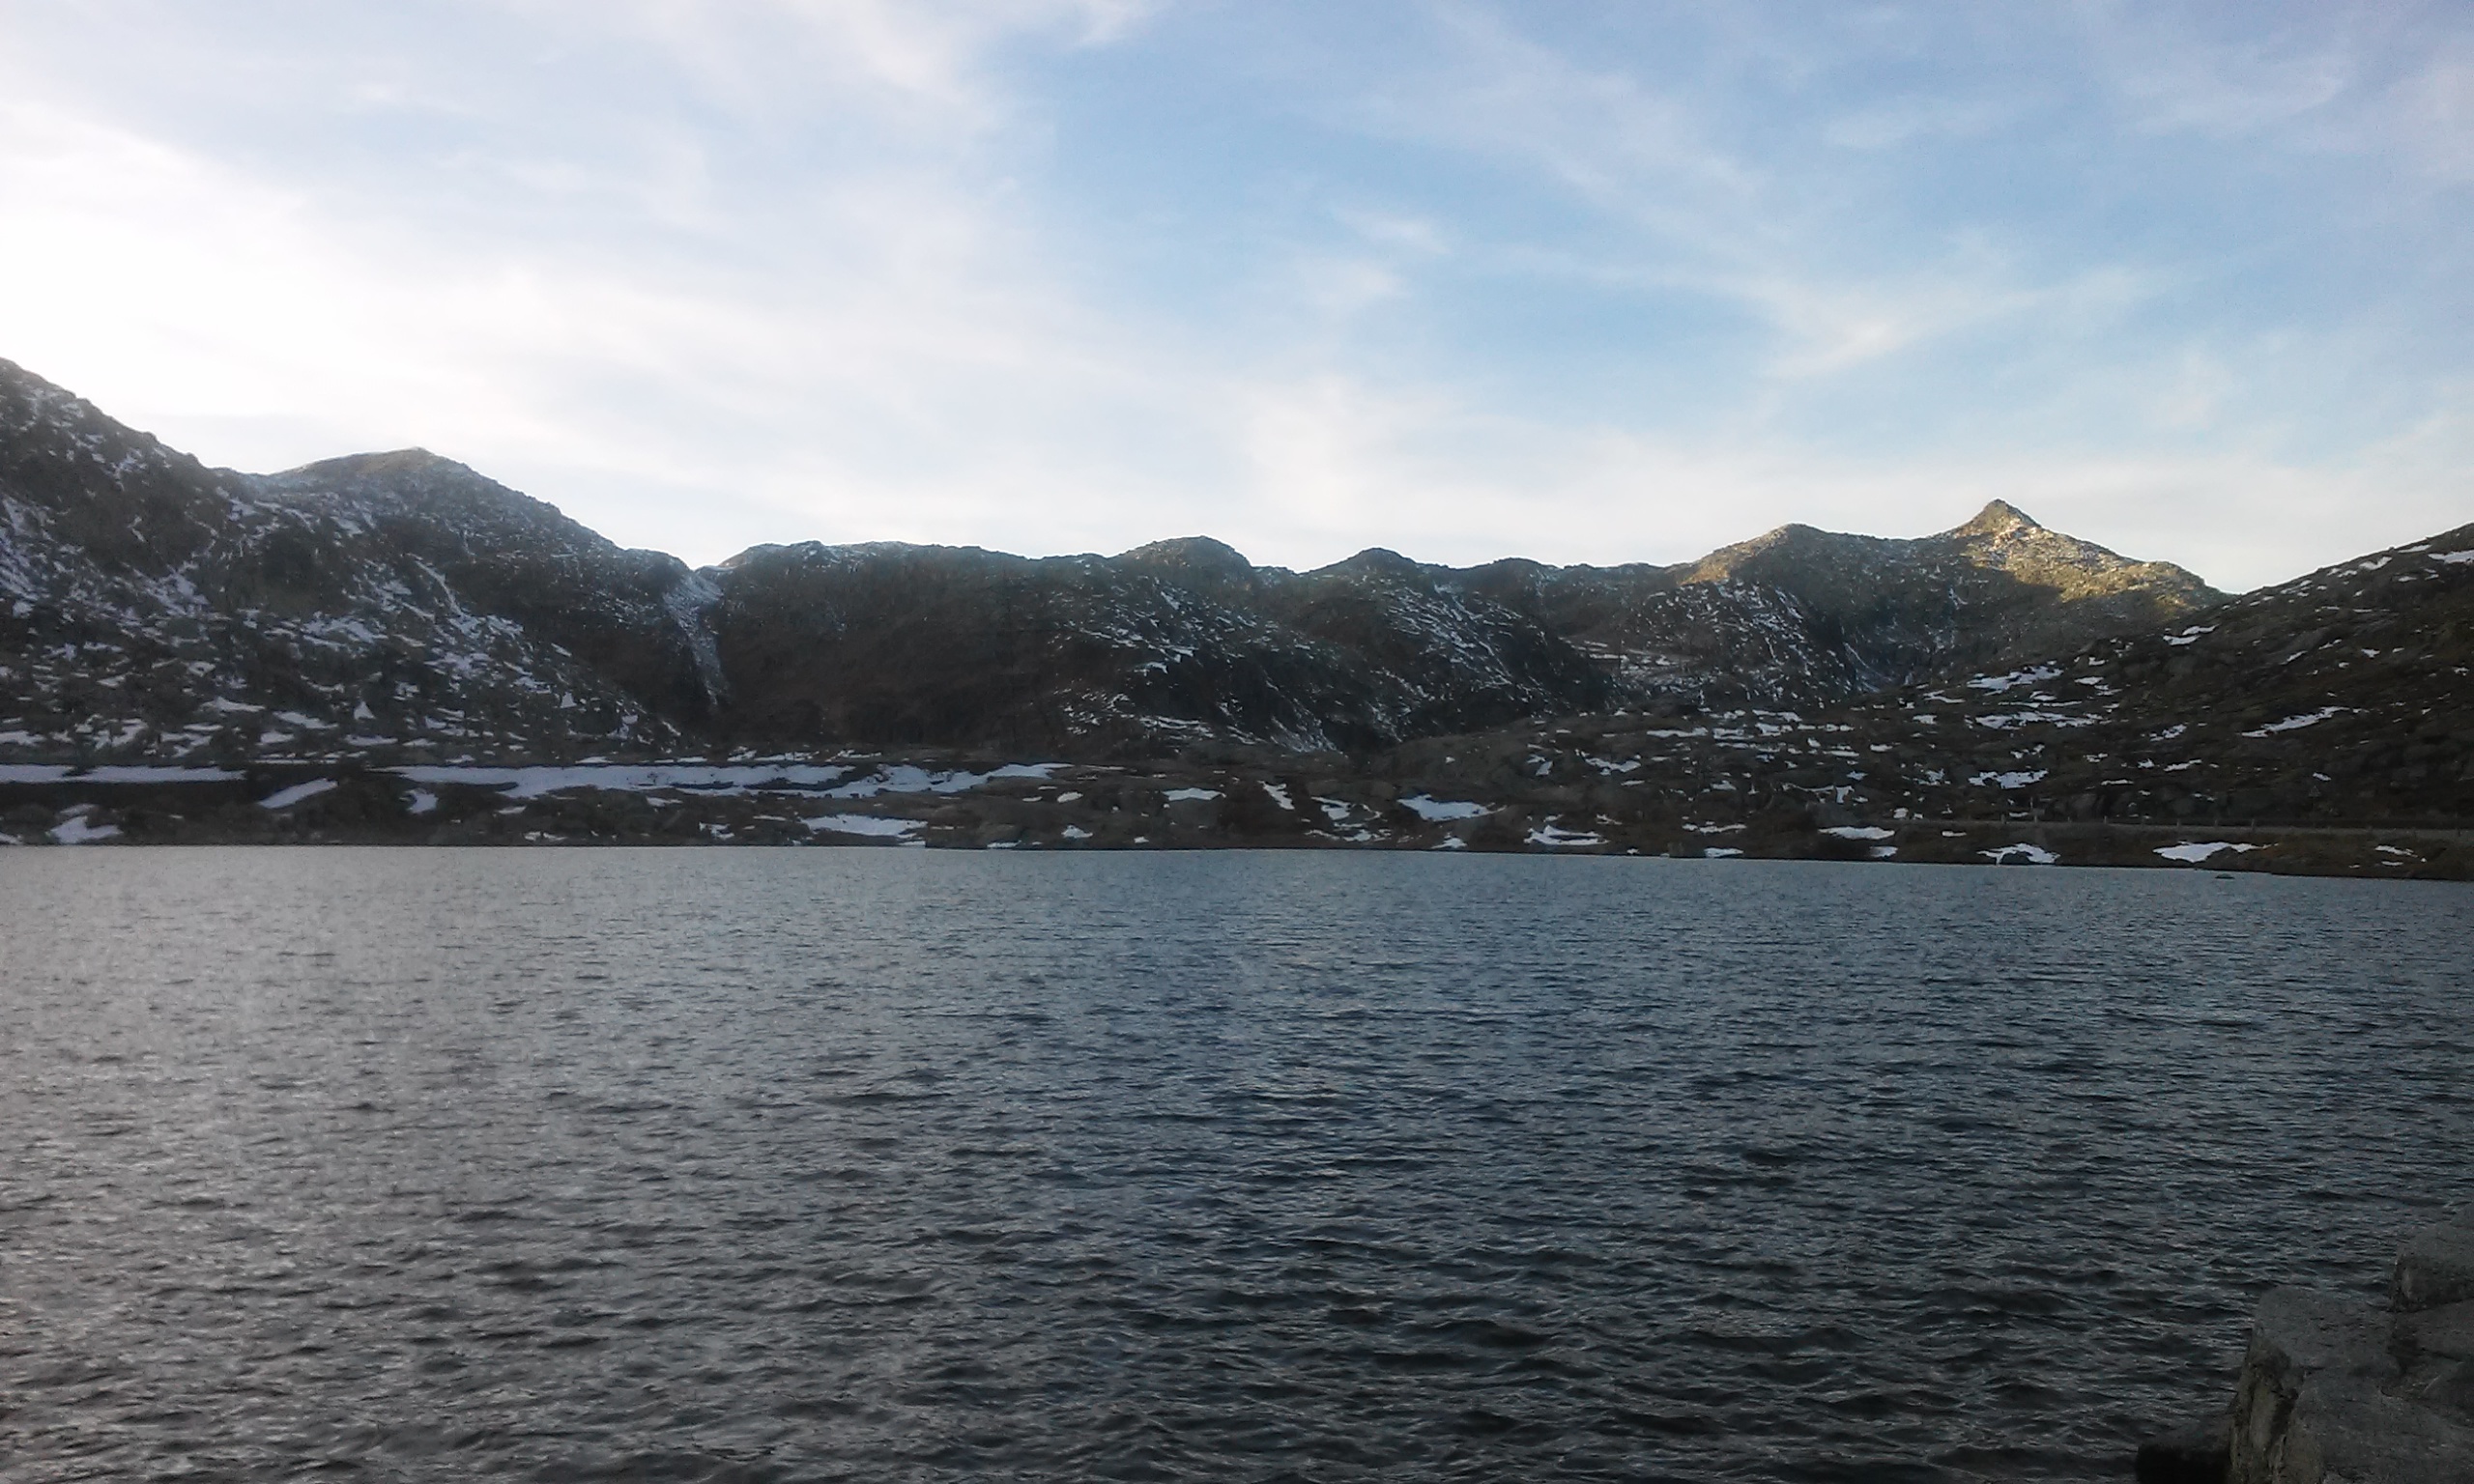
swiss, mountain, snow, loch, lake, water, sky, highland, winter, fjord, glacial landform, fell, mountain range, lake district, reservoir, water resources, sea, bay, cloud, tree, tarn, glacial lake, inlet, river, mount scenery, sound, landscape